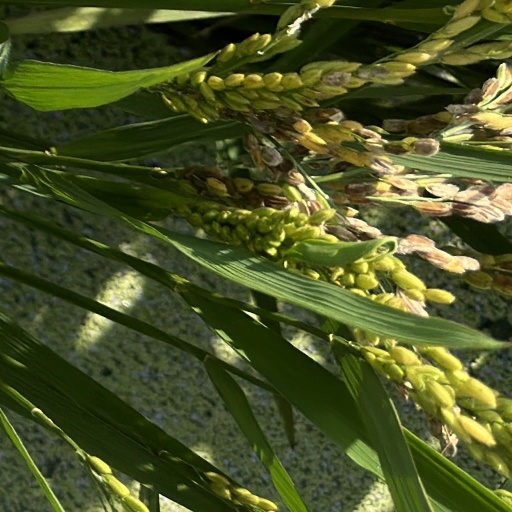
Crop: rice